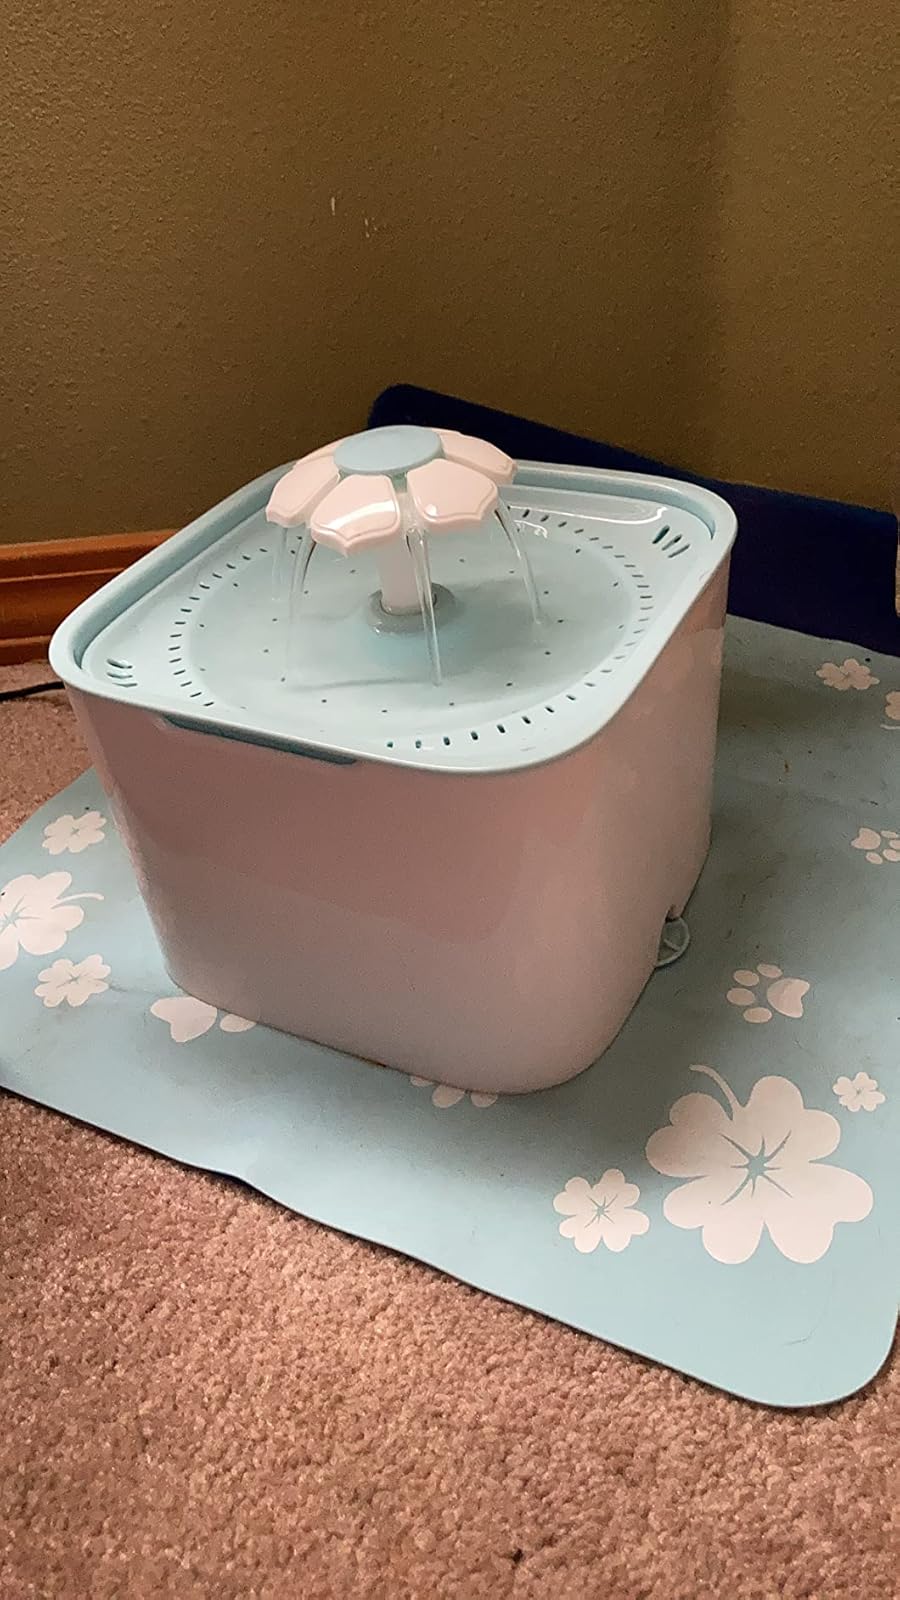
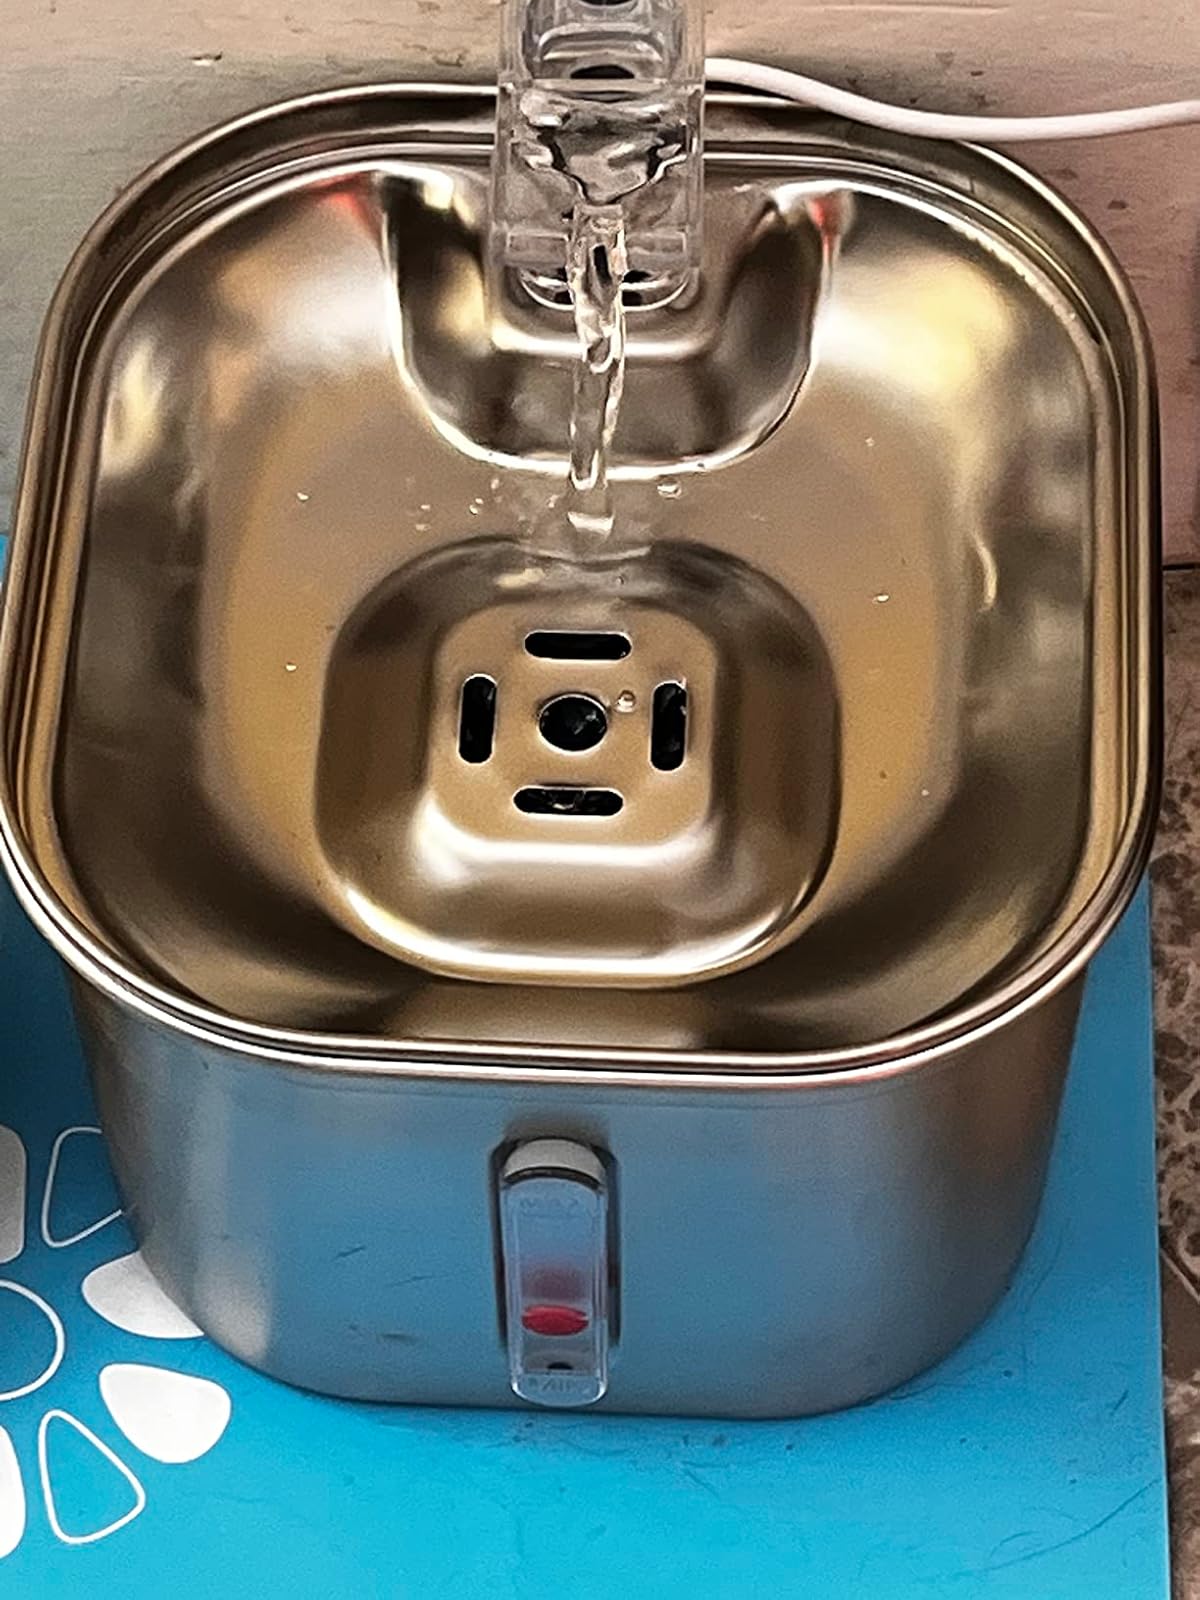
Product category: items_bowl
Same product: no